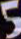
Number: 5